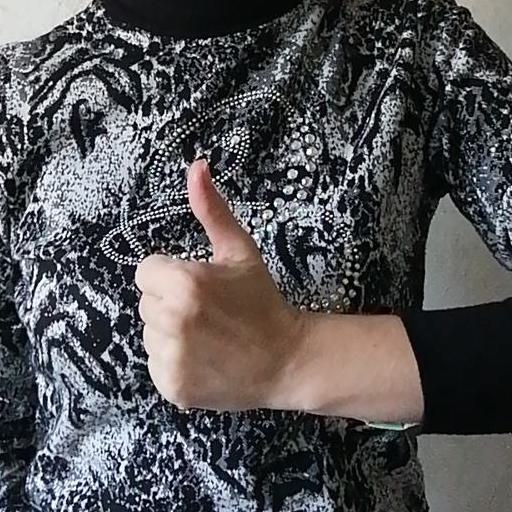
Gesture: like